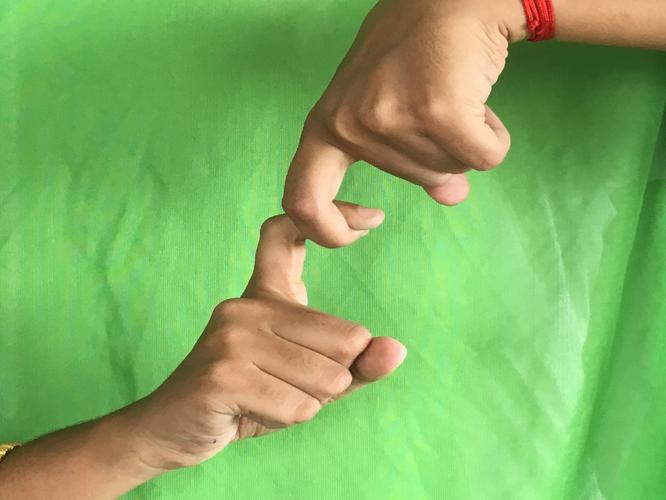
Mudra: Pasha
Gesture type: double_hand